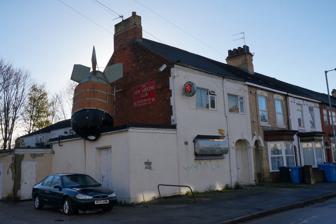
Building: The New Adelphi Club
Country: United Kingdom
Year built: 1984
Music venue in Hull, East Riding of Yorkshire, England 53°45′44″N 0°21′19″W / 53.76222°N 0.35528°W / 53.76222; -0.35528 The New Adelphi Club Address 89 De Grey Street Hull, East Riding of Yorkshire England Owner Paul Jackson Capacity 200 Opened October 1984 Website Official website The New Adelphi Club is a popular local venue for alternative live music in the city of Hull, East Riding of Yorkshire , England.  It has achieved notability outside its local area, having hosted such bands as The Stone Roses , Radiohead , Green Day and Oasis , in its over-30 year history. The club opened in October 1984, and Kaiser Chiefs performed there as part of the 30th anniversary celebrations in 2014. History In late 1984 the venue, which was formerly a terraced house that narrowly escaped a Luftwaffe bomb during the Blitz on Hull, and later had a spell as a working men's club , became The New Adelphi Club. Part of a Victorian residential street built in 1888 in the west of Hull, and named after the Earl de Grey and Ripon , 89 De Grey Street survived whilst the bomb scored a direct hit on a couple of adjacent properties.  To this day the bomb site serves as a small car park next to the club. The club, whose owner Paul Jackson built on small beginnings, has hosted an eclectic range of national and international acts. The small intimate venue has remained shabby chic , ramshackle and idiosyncratic, but has retained a unique atmosphere as the colours of the interior walls changed from green to brown and back to green again. The venue contains a front room containing a pool table, and the bar area which is featured in CAMRA 's 2015 version of the Good Beer Guide . This area remains open in the evening from 8 pm, irrespective of whether there is any live entertainment taking place. Otherwise the main concert room has hosted thousands of musicians over the years including those just commencing their careers such as Pulp , Green Day and Radiohead ; plus local boys The Housemartins who first appeared there in 1988. Others appearing included The Stone Roses , Supergrass and Mumford & Sons . Oasis played at the Adelphi the day before the release of their first single, whilst Radiohead played there twice.  Their second appearance was in 1992 around the time of their hit single, " Creep ". Uniquely, The Shamen once slept overnight on the venue's kitchen floor, after concluding their late evening's performance. In 2009, a series of gigs were held, coupled with an exhibition and live performance at the Ferens Art Gallery , to celebrate the New Adelphi's silver anniversary. In October 2014, the Kaiser Chiefs played at the New Adelphi as headline act for the venue's 30th anniversary celebration. A film capturing Kaiser Chiefs performance was made, which was shown at the Adelphi in January 2015 as part of Independent Music Venue Week. In October 2015, the film was screened at the 2015 Tucson Film & Music Festival in Arizona , United States. Shortly afterwards, Paul Heaton and Richard Hawley both followed Kaiser Chiefs by playing at the Adelphi. In December 2015, The Bohicas performed at the venue. In January 2016, BBC Radio 6 Music 's Steve Lamacq broadcast from the studios at BBC Radio Humberside , as part of BBC Radio's Independent Music Venue Week tour. One night of the nationwide tour was hosted at the New Adelphi on 26 January 2016, with Mark Morriss as the headline act. Lach performed at the venue in March 2016. Performances This list is incomplete ; you can help by adding missing items . ( February 2016 ) Alphabetical list of notable musicians who have performed at the Adelphi over the years: Bert Jansch Dodgy Edgar Broughton First Aid Kit Franz Ferdinand Green Day Happy Mondays Inspiral Carpets It's a Beautiful Day Julie Felix Kaiser Chiefs Levellers Manic Street Preachers Mark Morriss Michael Chapman Mike Heron Mumford & Sons My Bloody Valentine Oasis Townes Van Zandt Paper Aeroplanes Paul Heaton Pavement Primal Scream Pulp Radiohead Red Guitars Richard Hawley Supergrass The Bar-Steward Sons of Val Doonican The Bluetones The Bohicas The Housemartins The La's The Nightingales Thurston Moore References